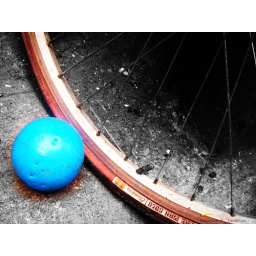
Blue ball and the rusty bicycle wheel taken by Amadeus P. Landingin